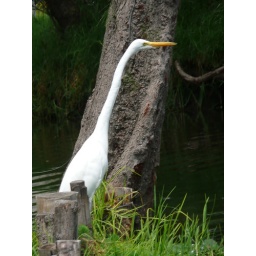
Mexico city bird by the water